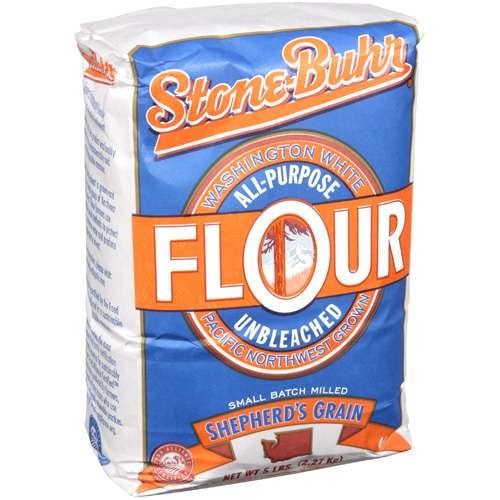
Item Name: Stone-Buhr All Purpose White Flour, 5-Pound (Pack of 2)
Value: 160.0
Unit: Ounce

Price: 8.97